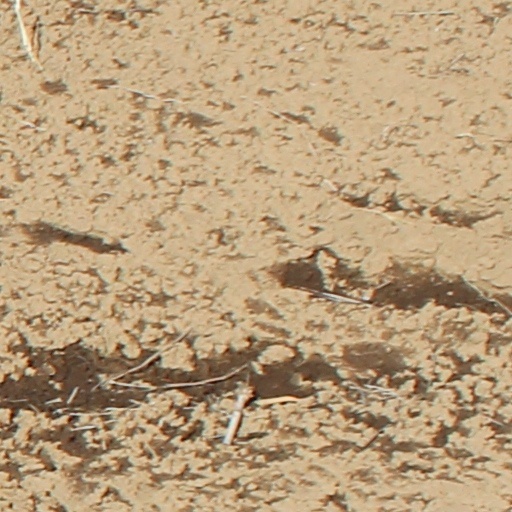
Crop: wheat